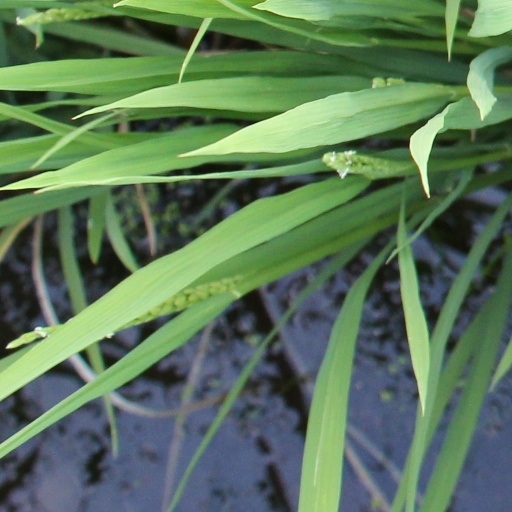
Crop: rice